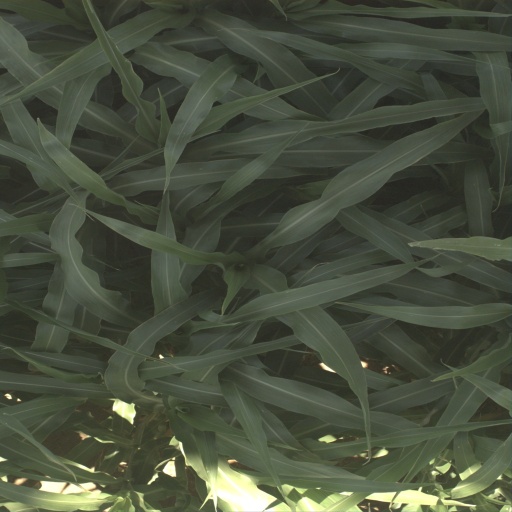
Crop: sorghum